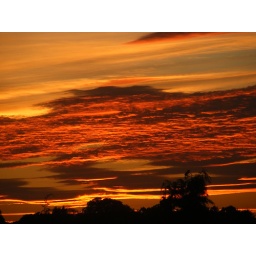
From the back bedroom window of the house on 9 October 2008 - another beautiful sunset over Chesham